Stewart Farrar

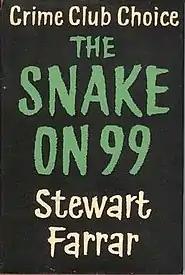
The first edition cover to Farrar's debut novel, "The Snake on 99"

In 1961, Farrar was sent by Pathé to Saudi Arabia, where the company was producing a documentary, and during this trip he visited the deserts of both Saudi Arabia and neighbouring Jordan. At the end of the following year, he was employed by ABC Television's Advanced Religious Training Course to train priests and clergymen in television techniques, a job he held for two years, and would later reminisce about getting drunk with two archbishops on one occasion. In 1963 he was then given the chance to write a script for a film, and the result, "It's All Over Town", was produced featured the actor Frankie Vaughan. Another of Farrar's most significant works was a documentary series that he scripted entitled "Journey of a Lifetime", in which he travelled to the Holy Land in the Middle East to research, and later experienced what he described as an almost spiritual experience while visiting the mediaeval city of Petra.